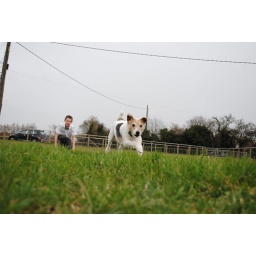
My dog running about like a lunatic in the field outside my house :)